Judas Priest

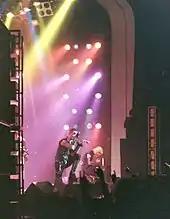
Judas Priest performing in 1981, during their World Wide Blitz Tour

Following the release of "Killing Machine" (1978) was the live release from the supporting tour, "Unleashed in the East" (1979). It was the first of many Judas Priest albums to go platinum. There was some criticism of the band's use of studio enhancements and overdubbing in what was marketed as a live album. By this point the playing style of the band had grown progressively heavier, with live versions of songs such as "Exciter", "Tyrant" and "Diamonds and Rust" sounding much heavier and faster than their studio counterparts.